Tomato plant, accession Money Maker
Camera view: tilt-top (135 deg); turntable rotation: 30 degrees
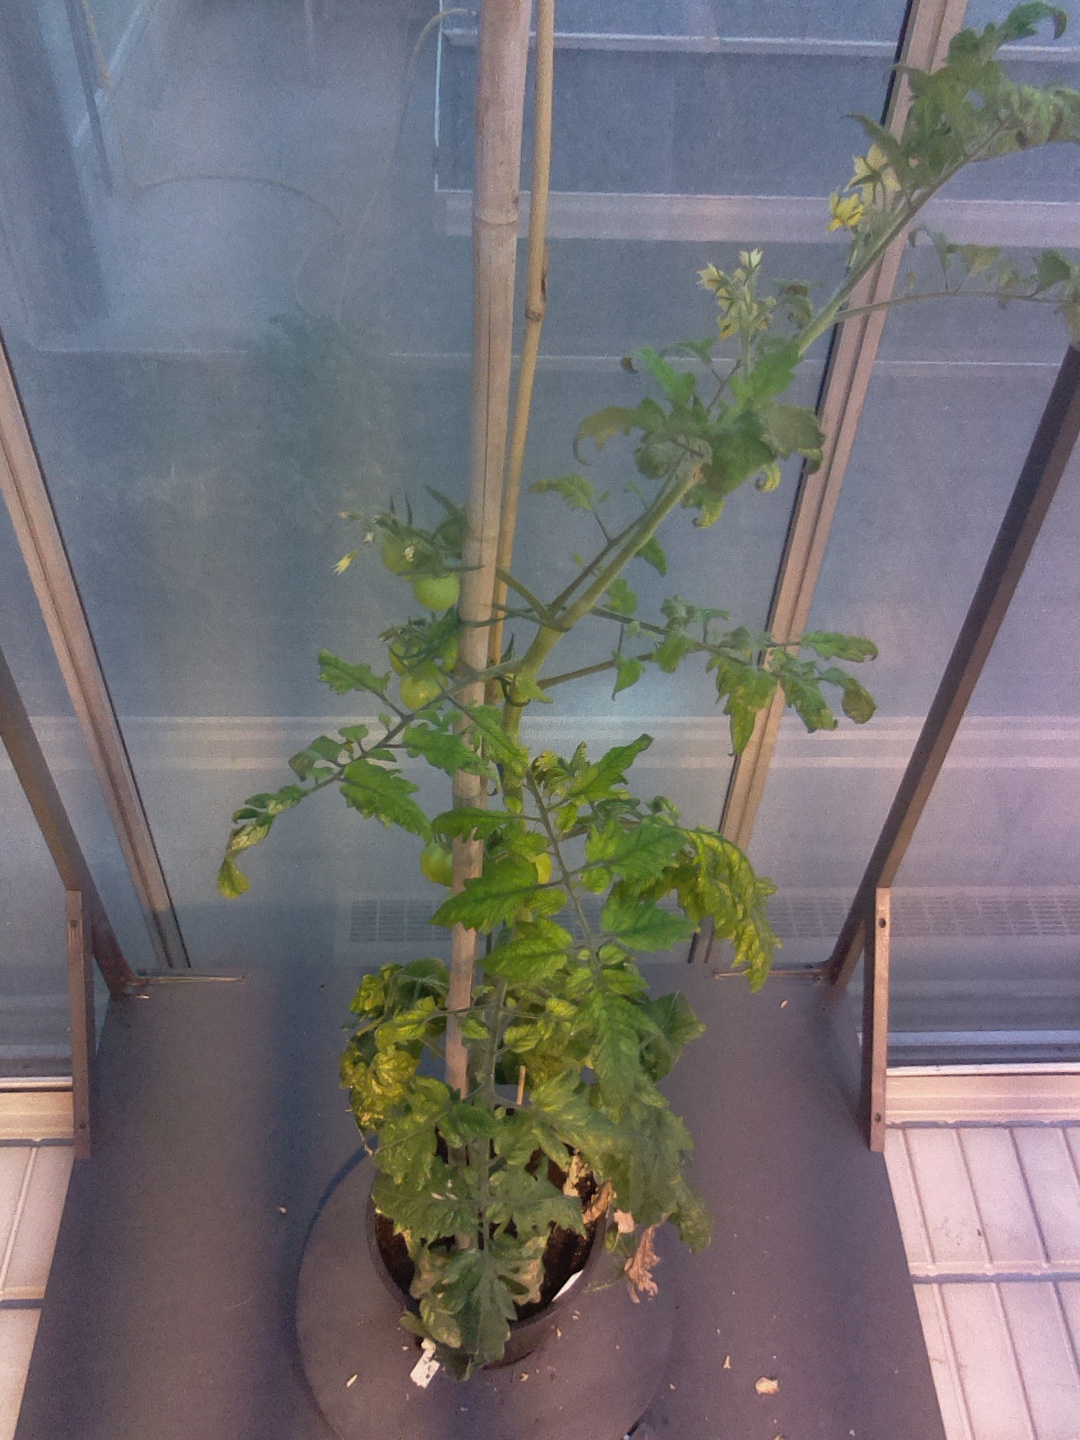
BBCH growth stage 74: 40%-50% of final fruit size